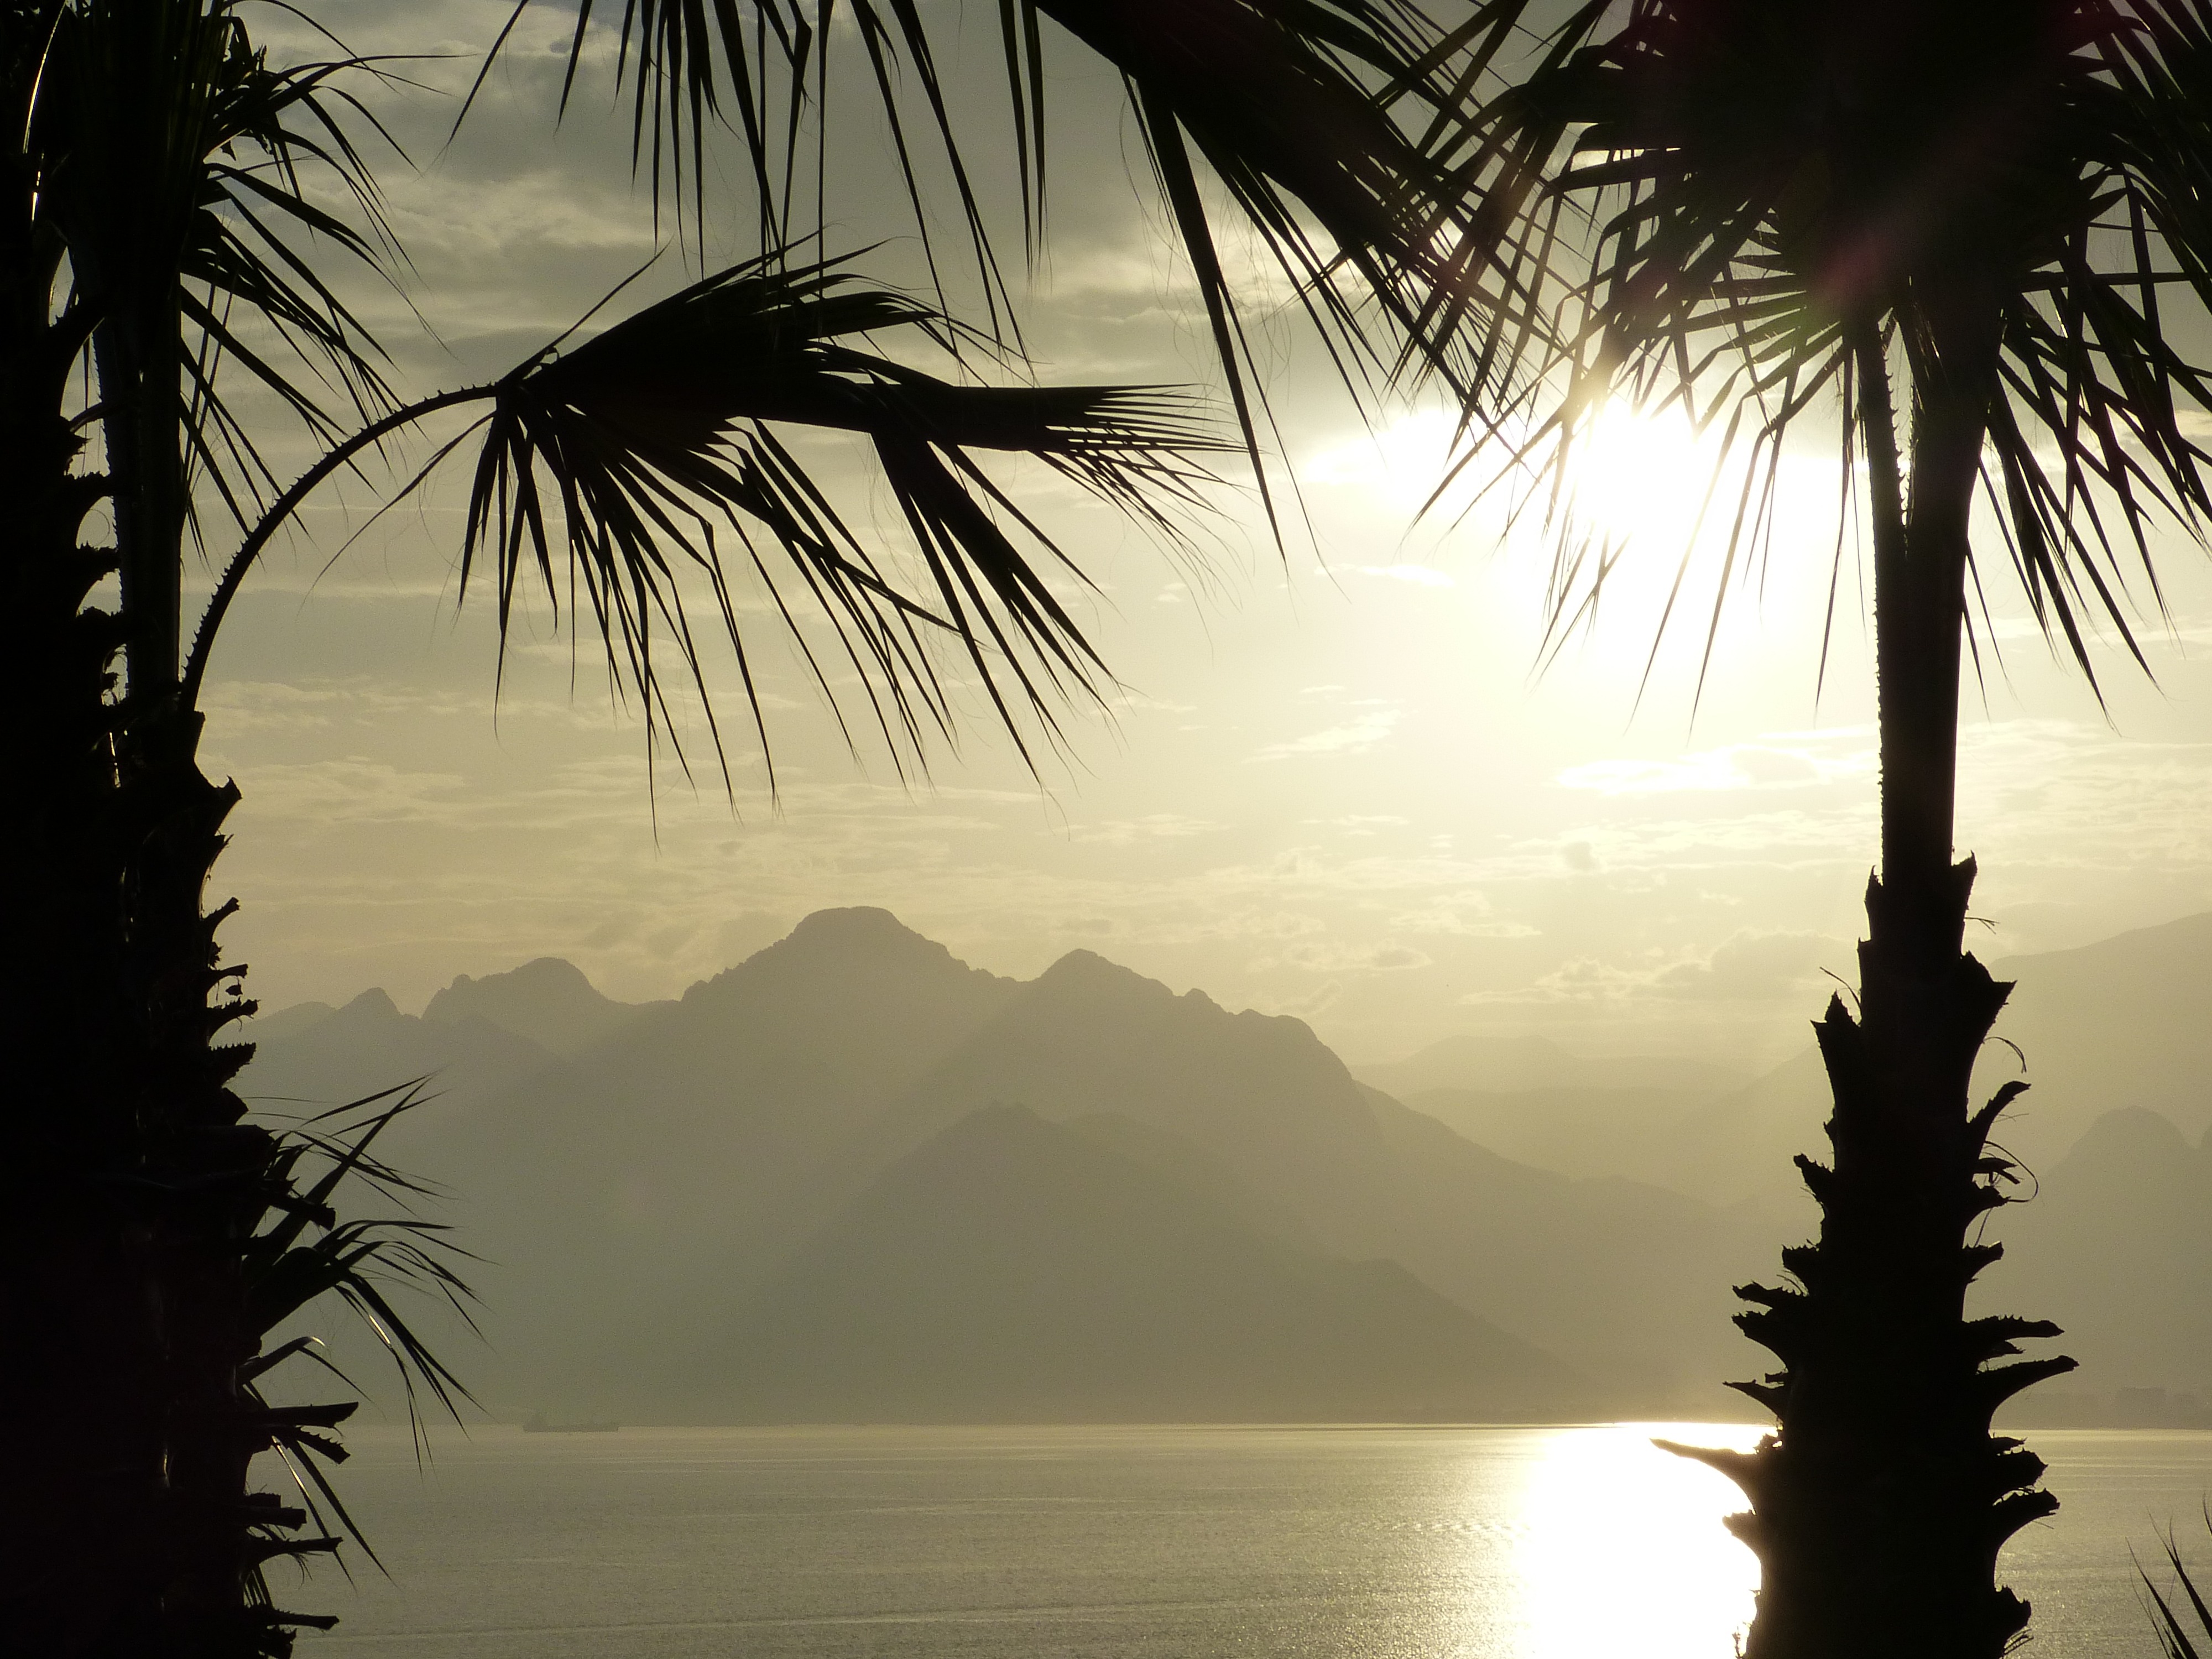
sea, tree, horizon, branch, silhouette, light, plant, sky, sun, sunrise, sunset, sunlight, morning, lake, dawn, dusk, evening, reflection, mediterranean, palm, shadow, clouds, mountains, abendstimmung, back light, palm fronds, atmospheric phenomenon, woody plant, arecales, palm family